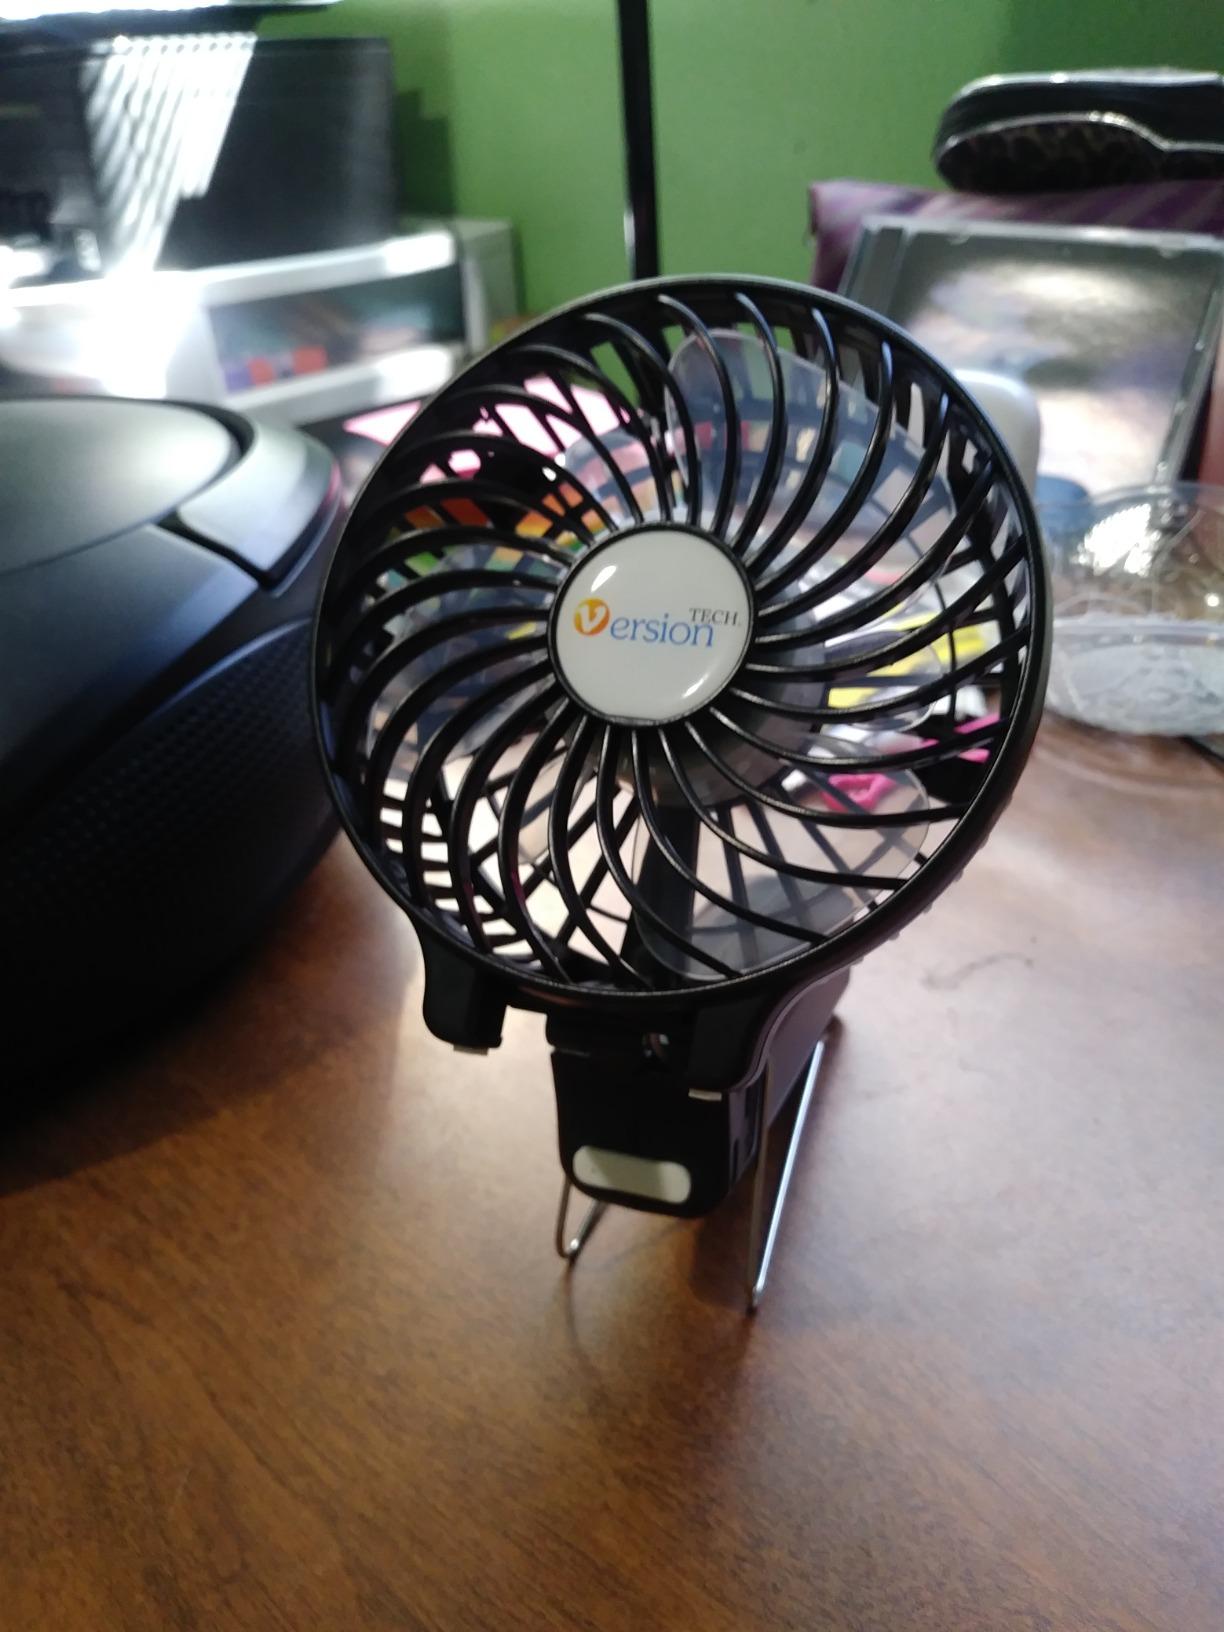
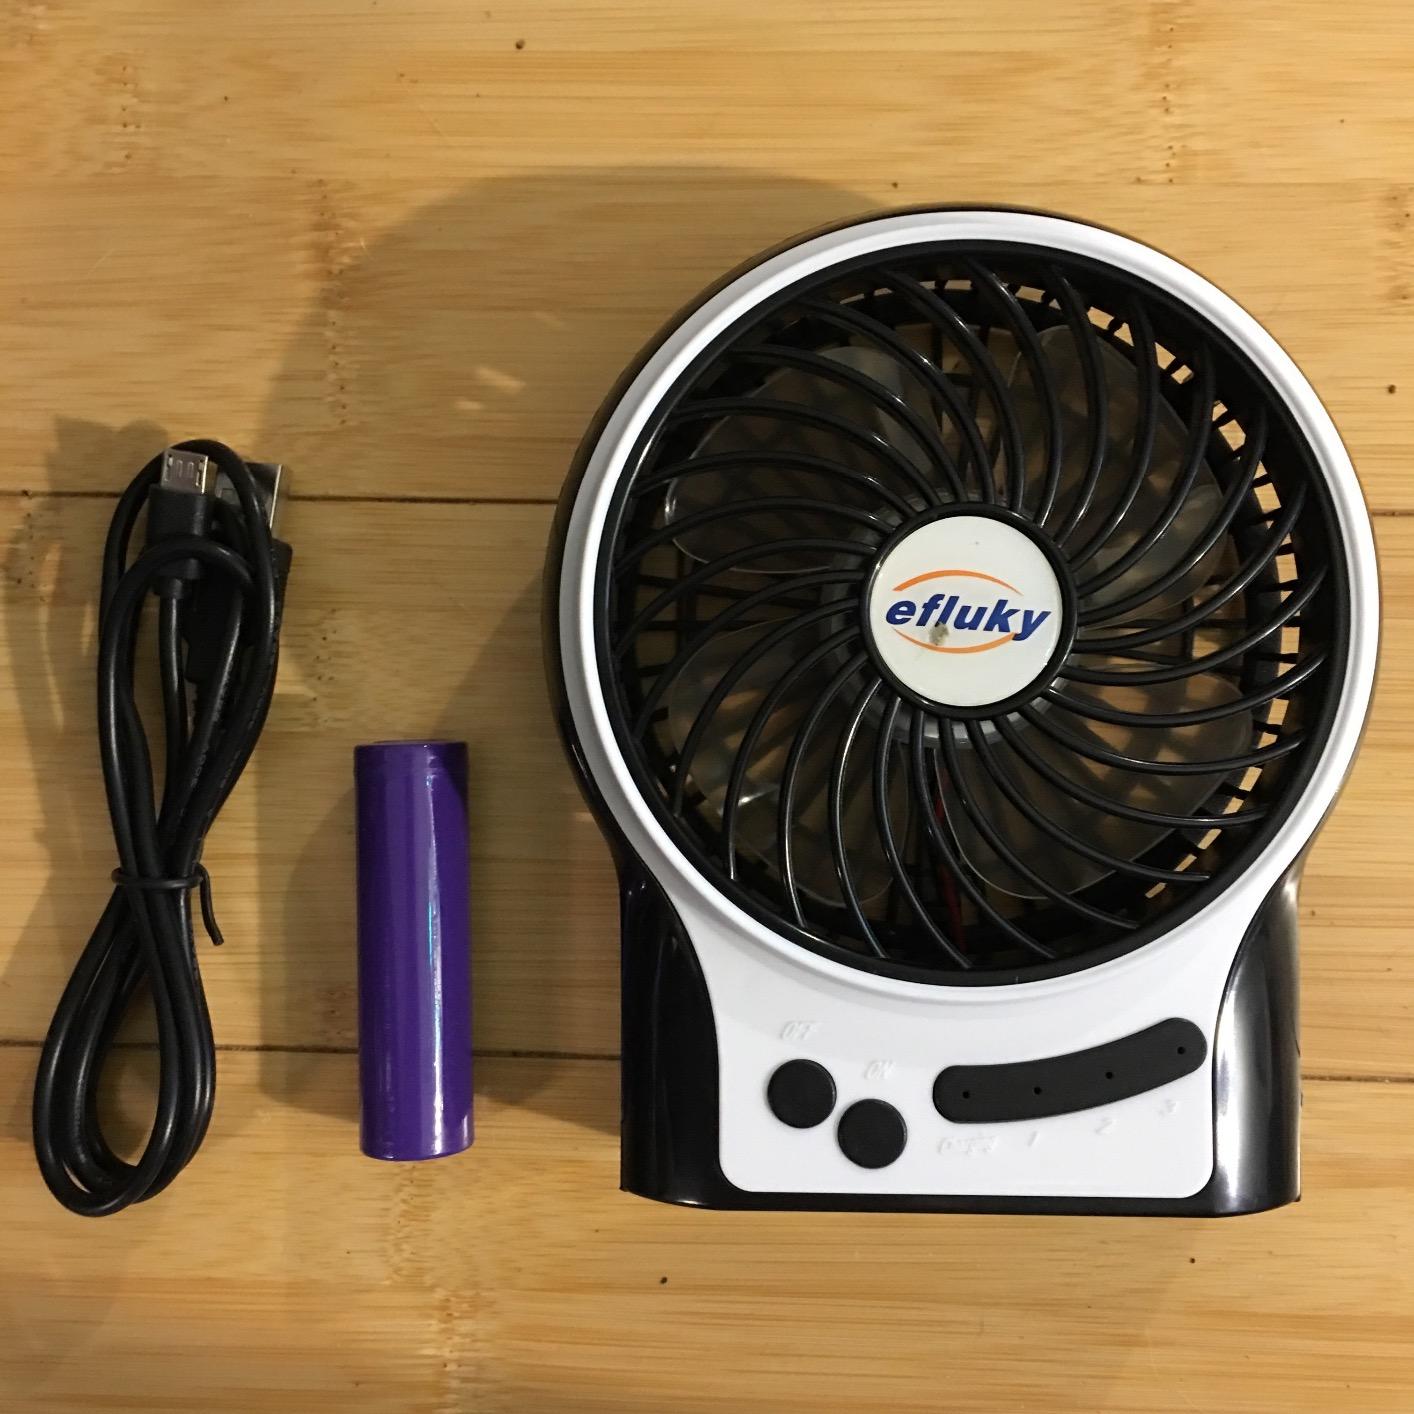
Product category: fan
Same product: no